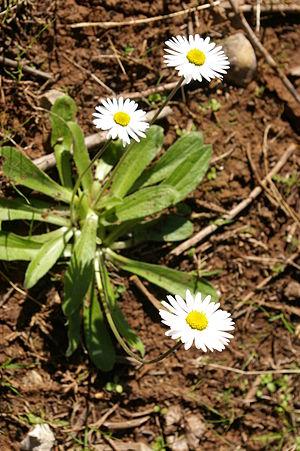
La Pâquerette d'automne ou Pâquerette des bois est une plante herbacée faisant partie des Asteraceae.